Neef

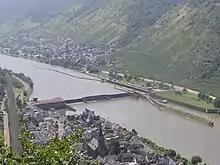
Neef (foreground) and Sankt Aldegund with a weir and a lock on the Moselle

Neef is an – a municipality belonging to a , a kind of collective municipality—in the Cochem-Zell district in Rhineland-Palatinate, Germany. It belongs to the "Verbandsgemeinde" of Zell, whose seat is in the municipality of Zell an der Mosel. Neef is a winegrowing centre.